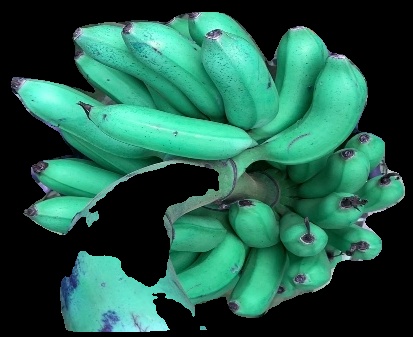
Variety: rasbale
Grade: grade1